History of music in Paris

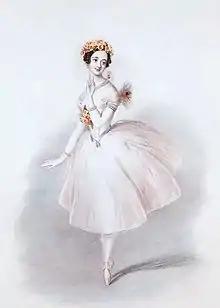
Marie Taglioni in "La Sylphide" (1832)

Public resentment against the Restoration government boiled over in July 1830 with an uprising in the streets of Paris, the departure of King Charles X, and the installation of the July Monarchy of Louis-Philippe. Music played its part in the 1830 Revolution; the famed tenor Adolphe Nourrit, who had starred in the operas of Rossini, went onto the stages of Paris and emotionally sang the Marseillaise, which had been forbidden during the First Empire and the Restoration. As Europe was upset by revolutions and repression, many of the finest musicians in the continent came to seek sanctuary in Paris.